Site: brandenburg
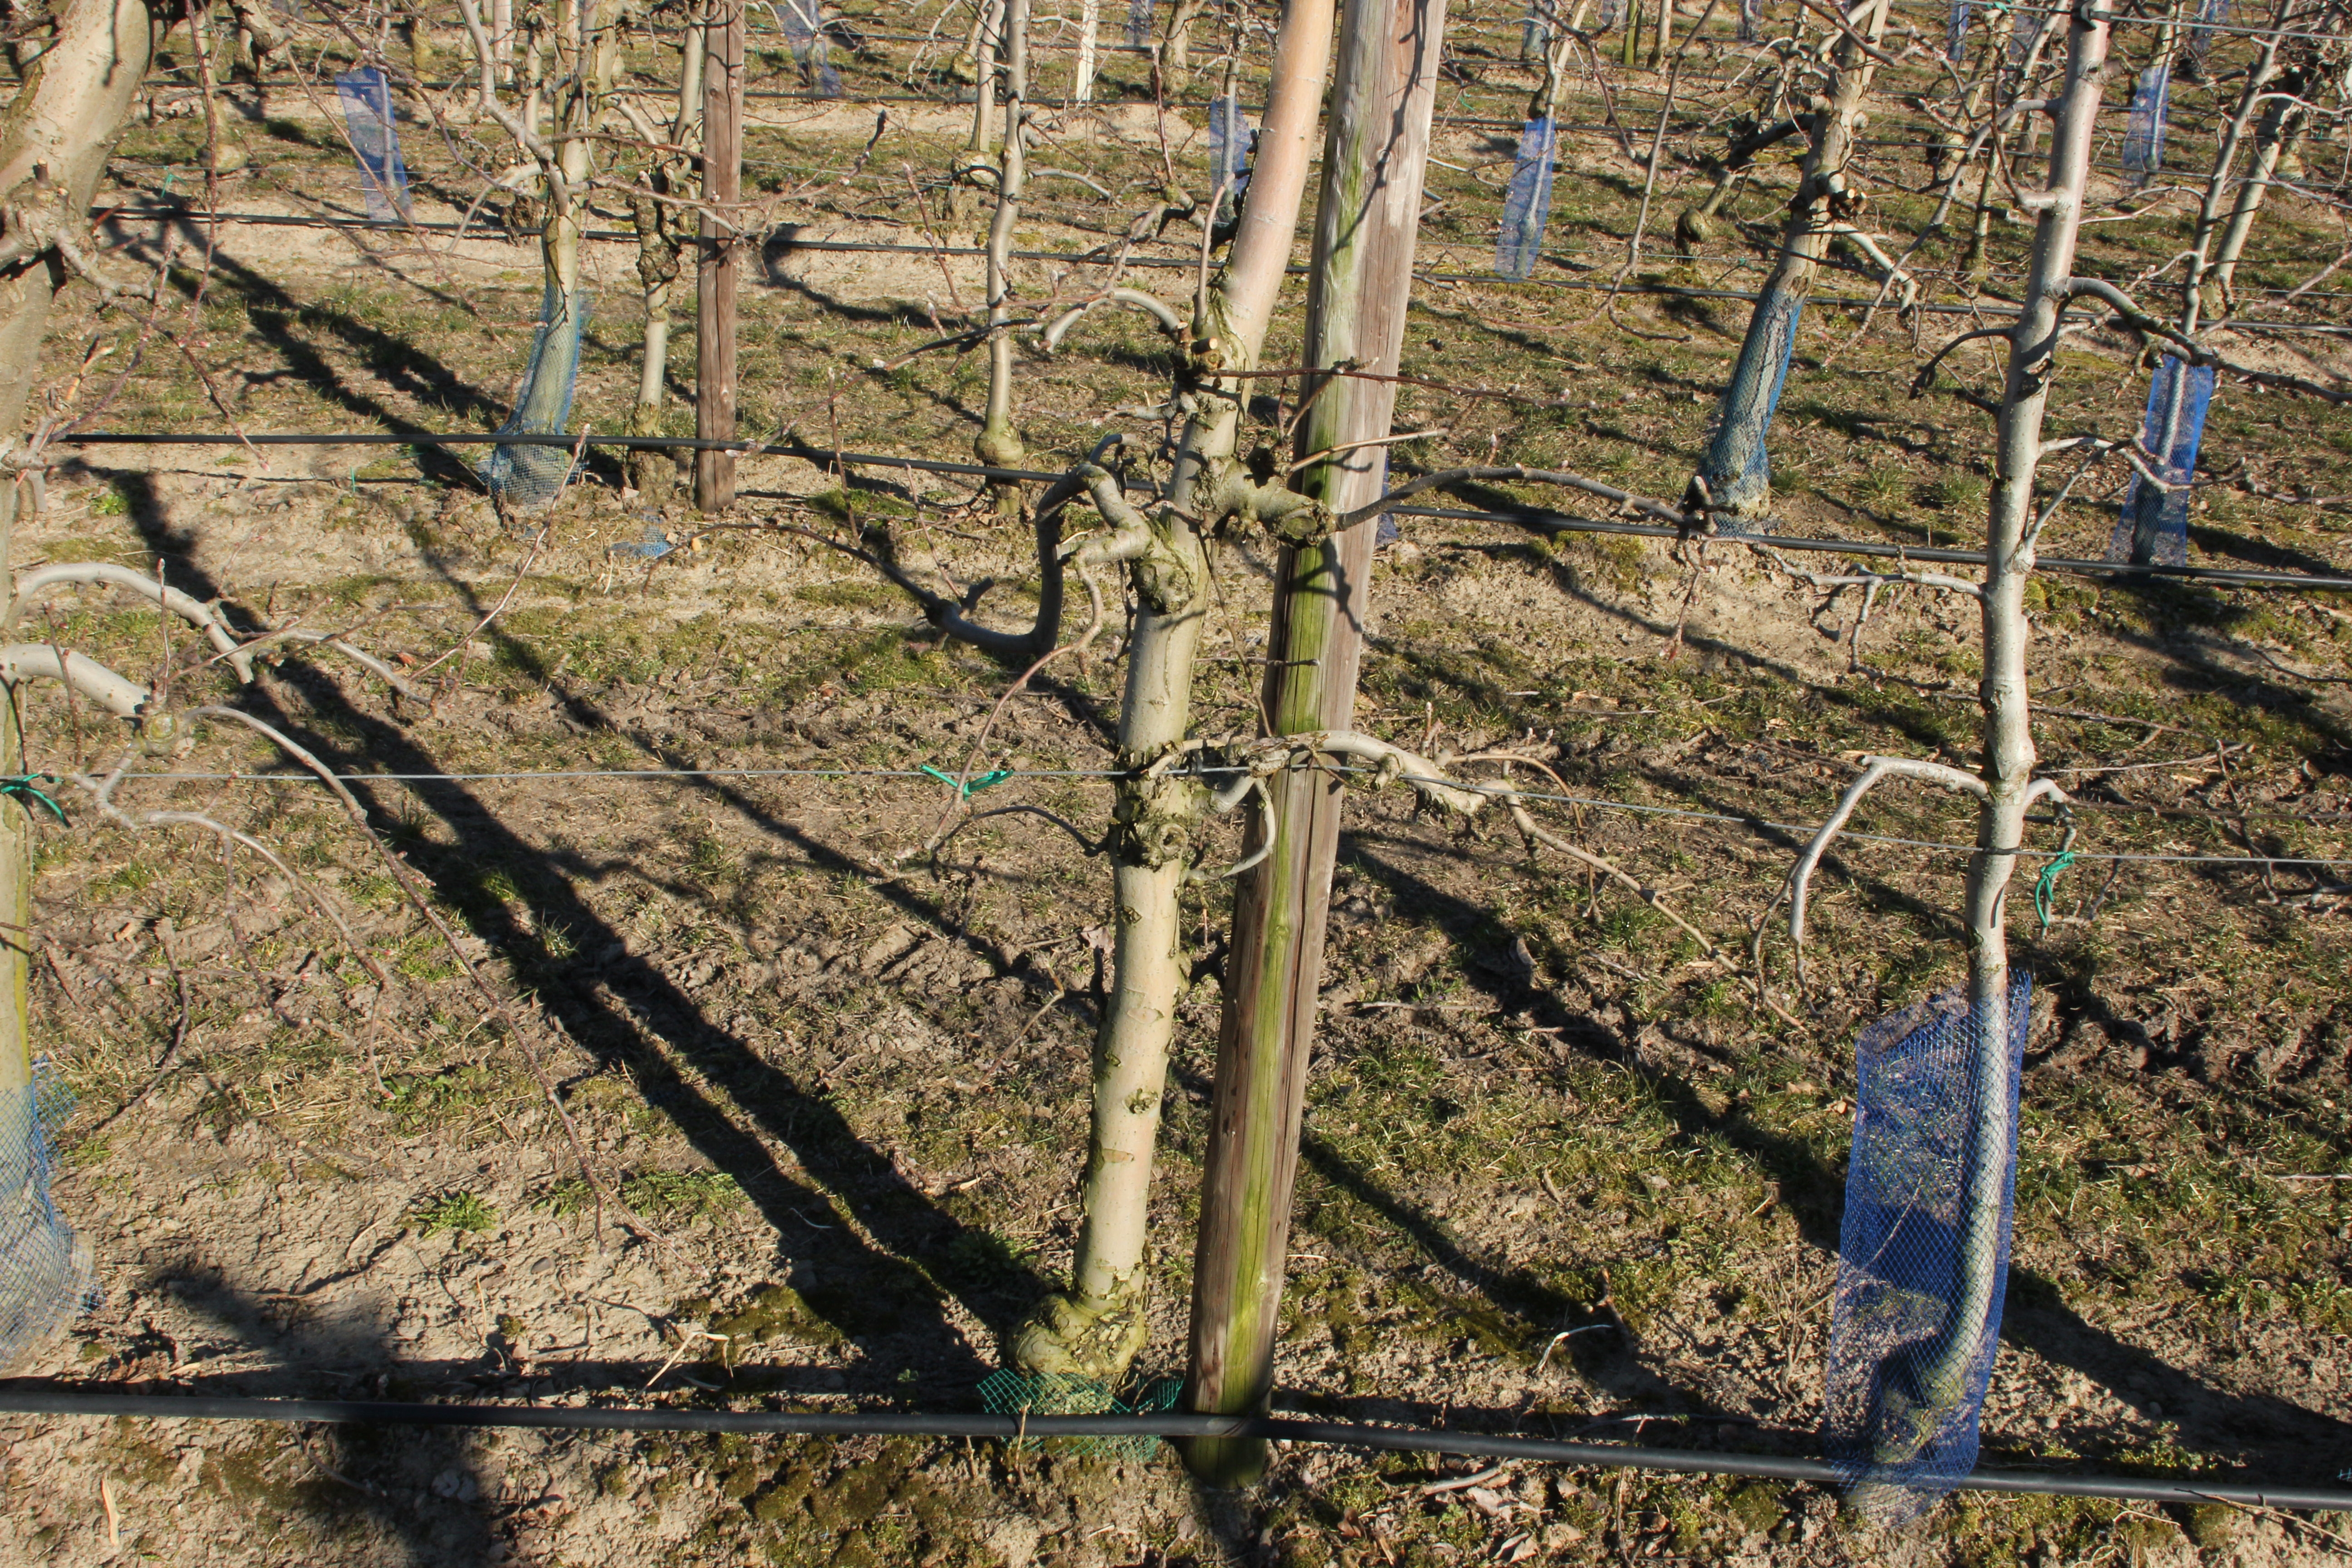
Growth stage (BBCH 03): Bud development